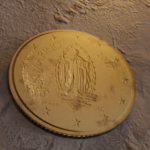
Coin value: 50cents
Country: sm
Edition: 2017